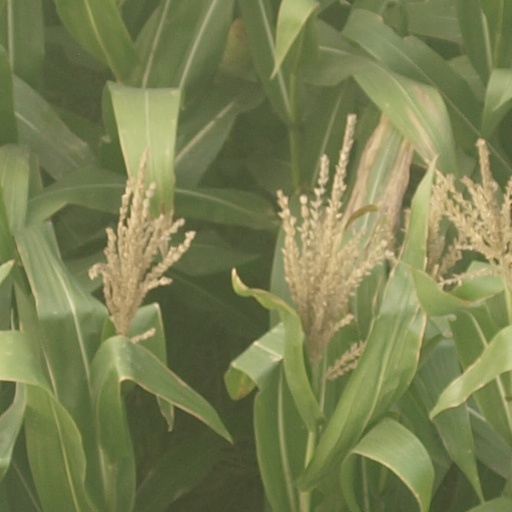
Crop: maize; corn